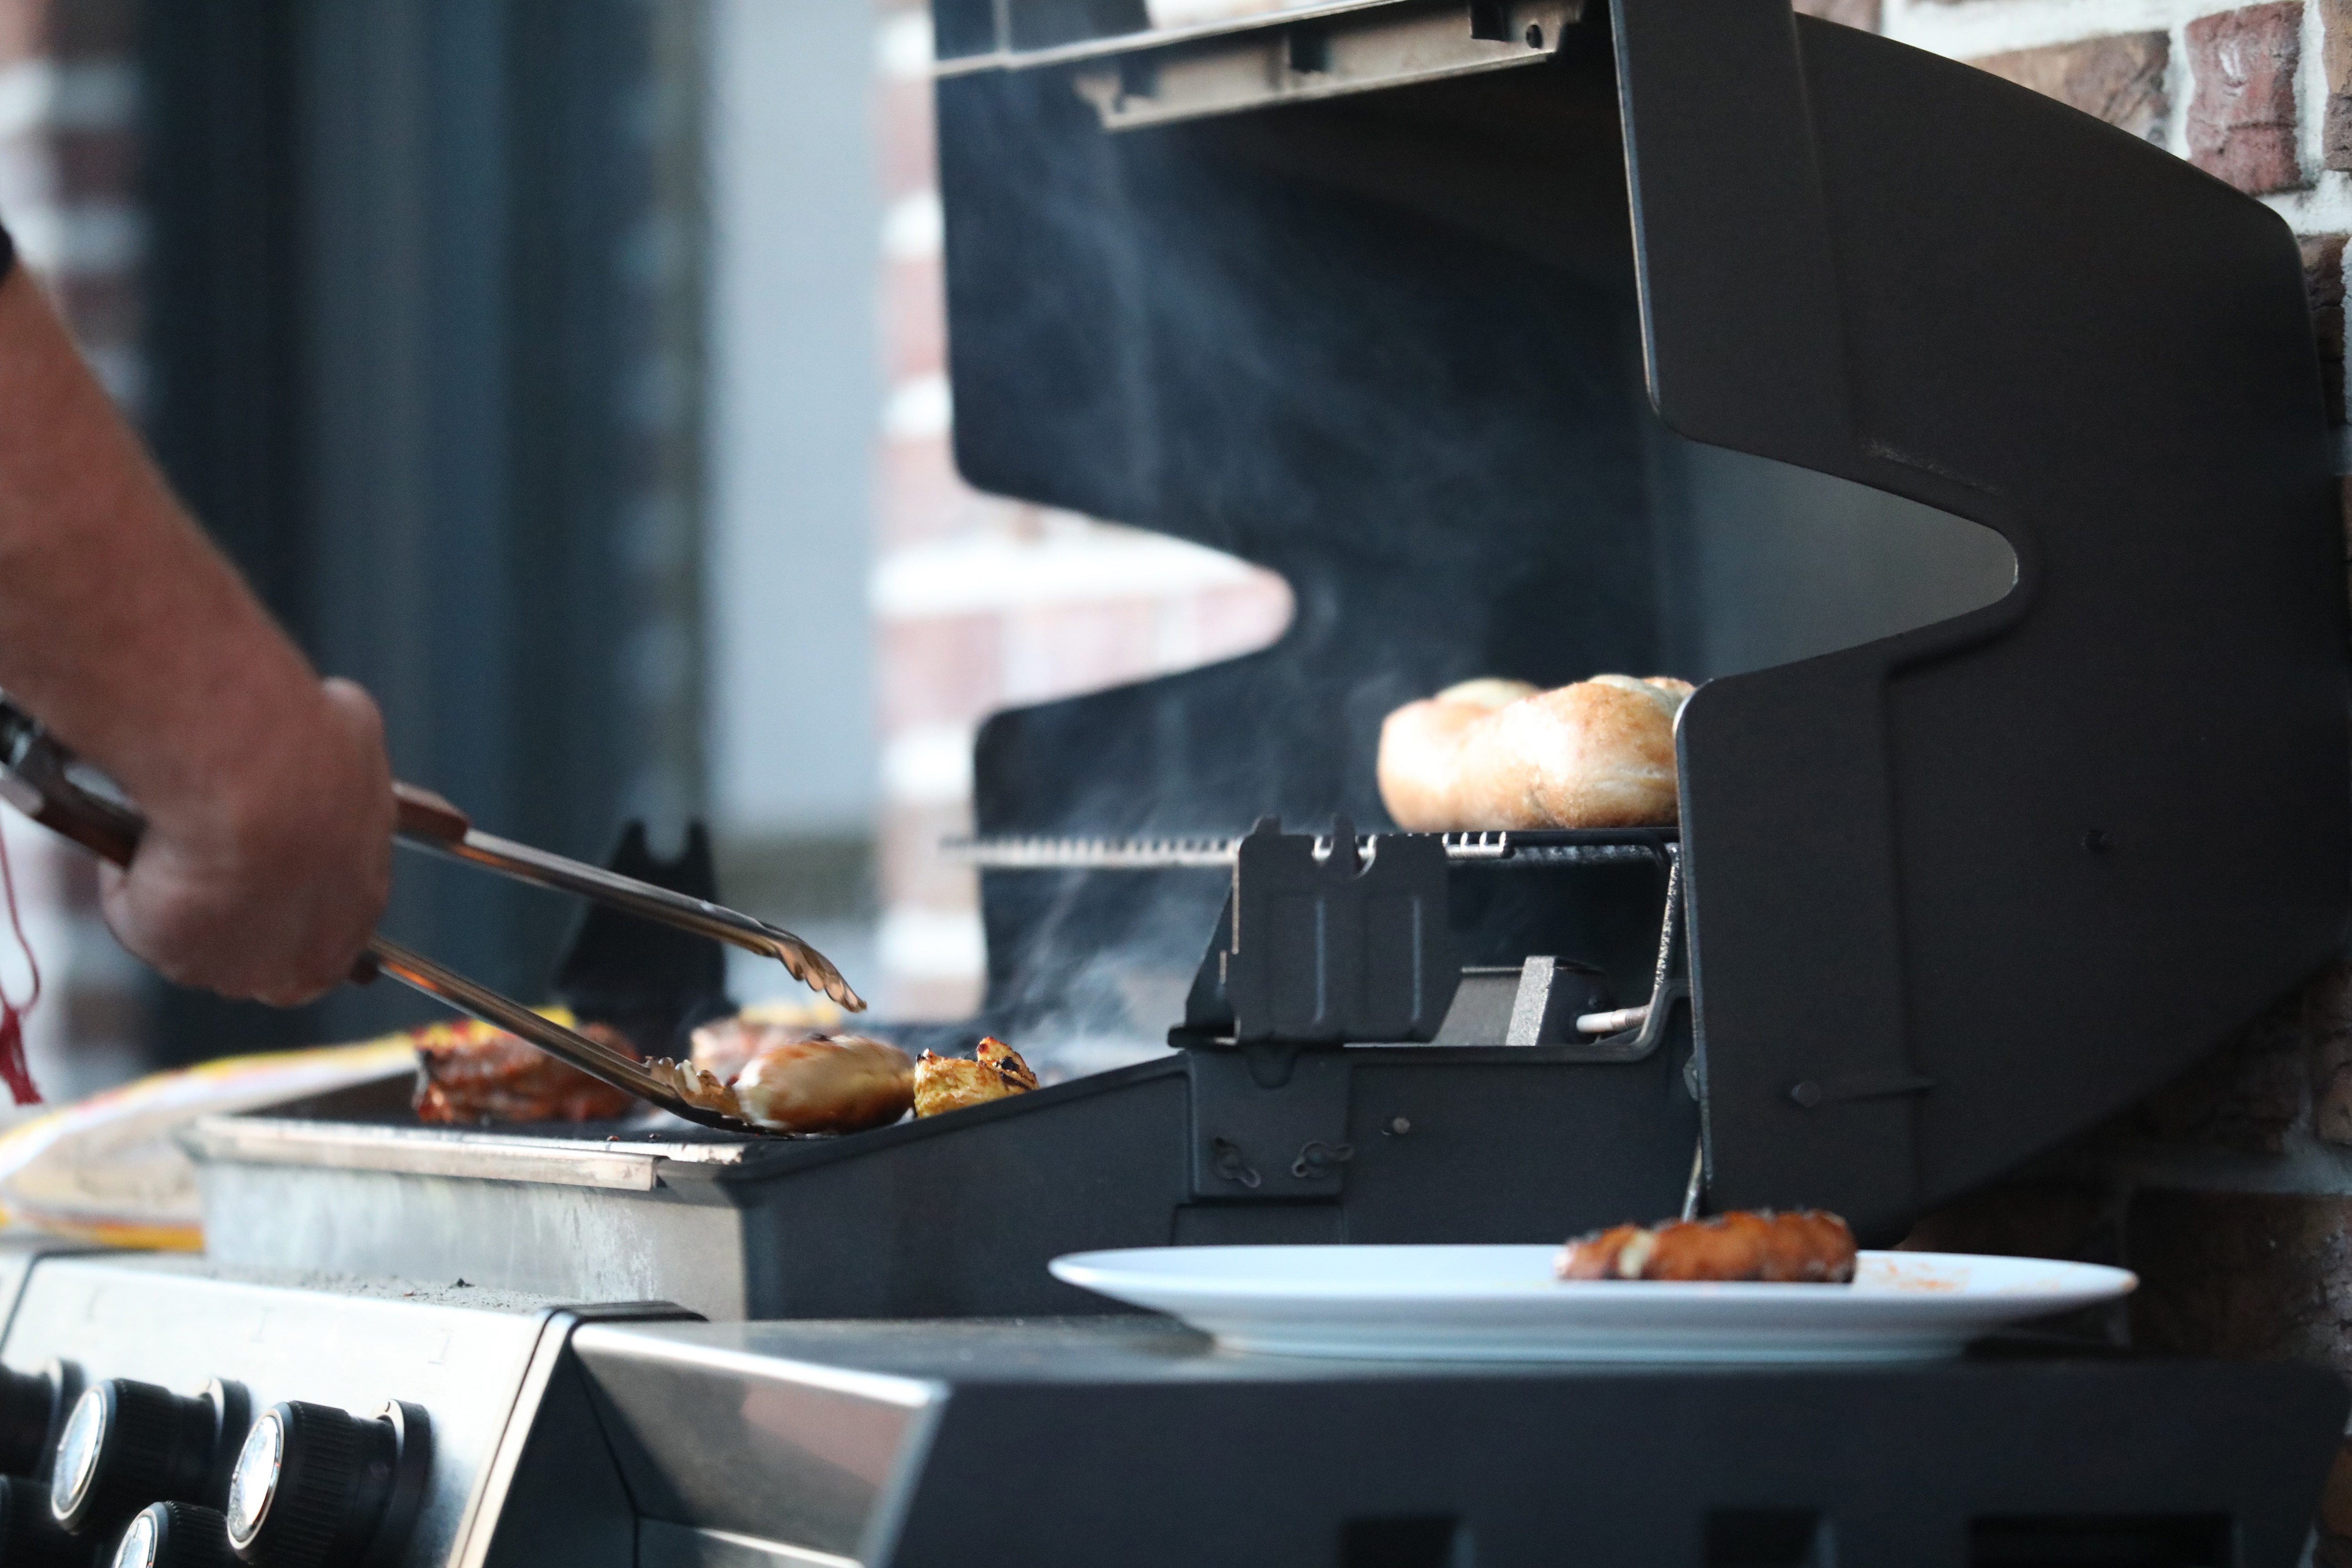
cooking, food, cook, grilling, cuisine, dish, restaurant, cookware and bakeware, barbecue, chef